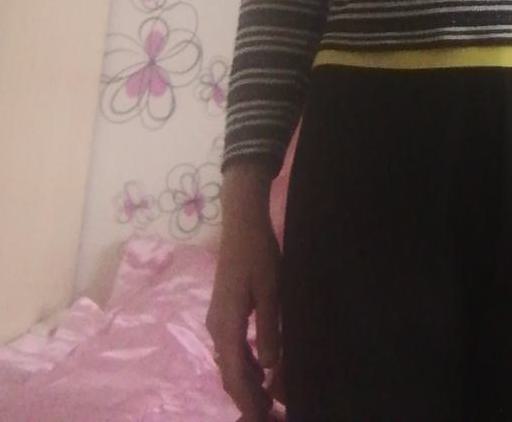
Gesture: no_gesture